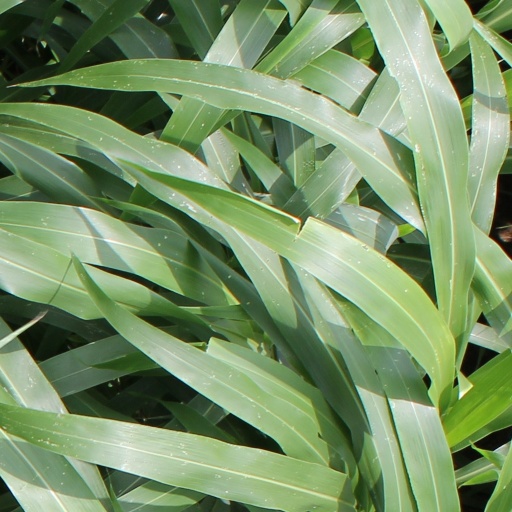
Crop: sorghum